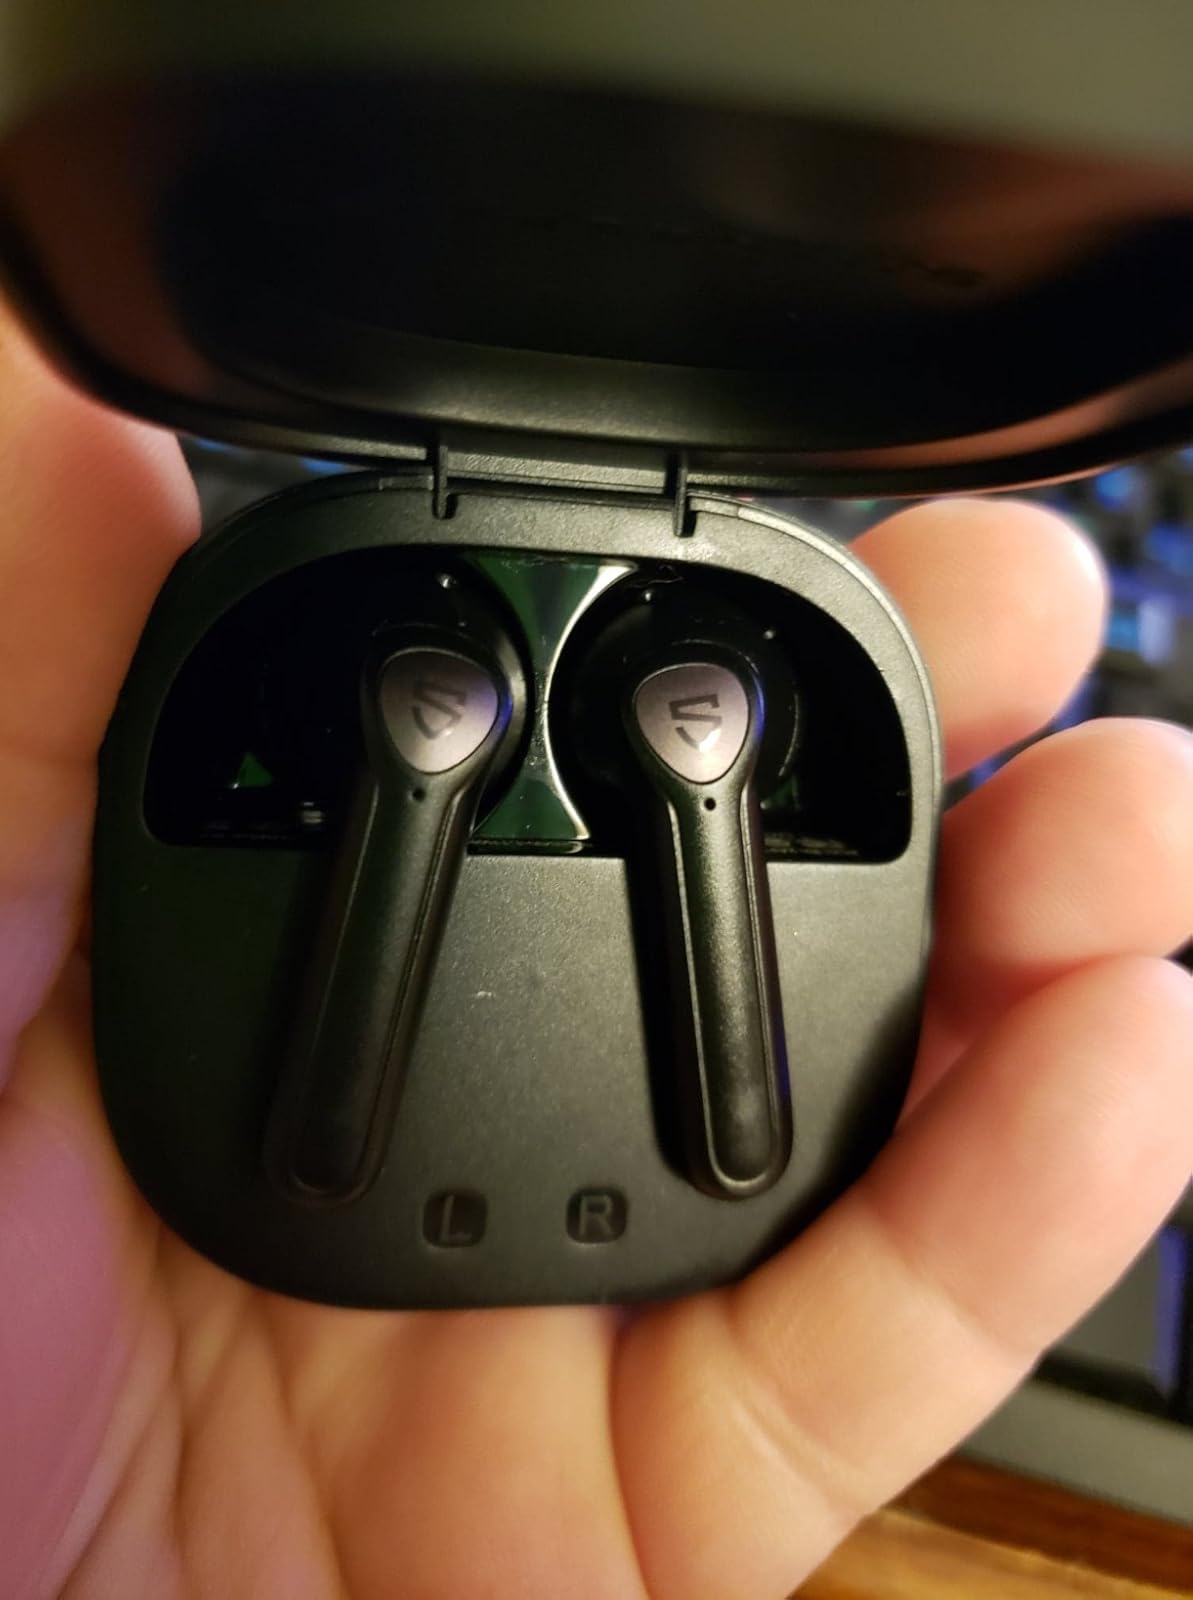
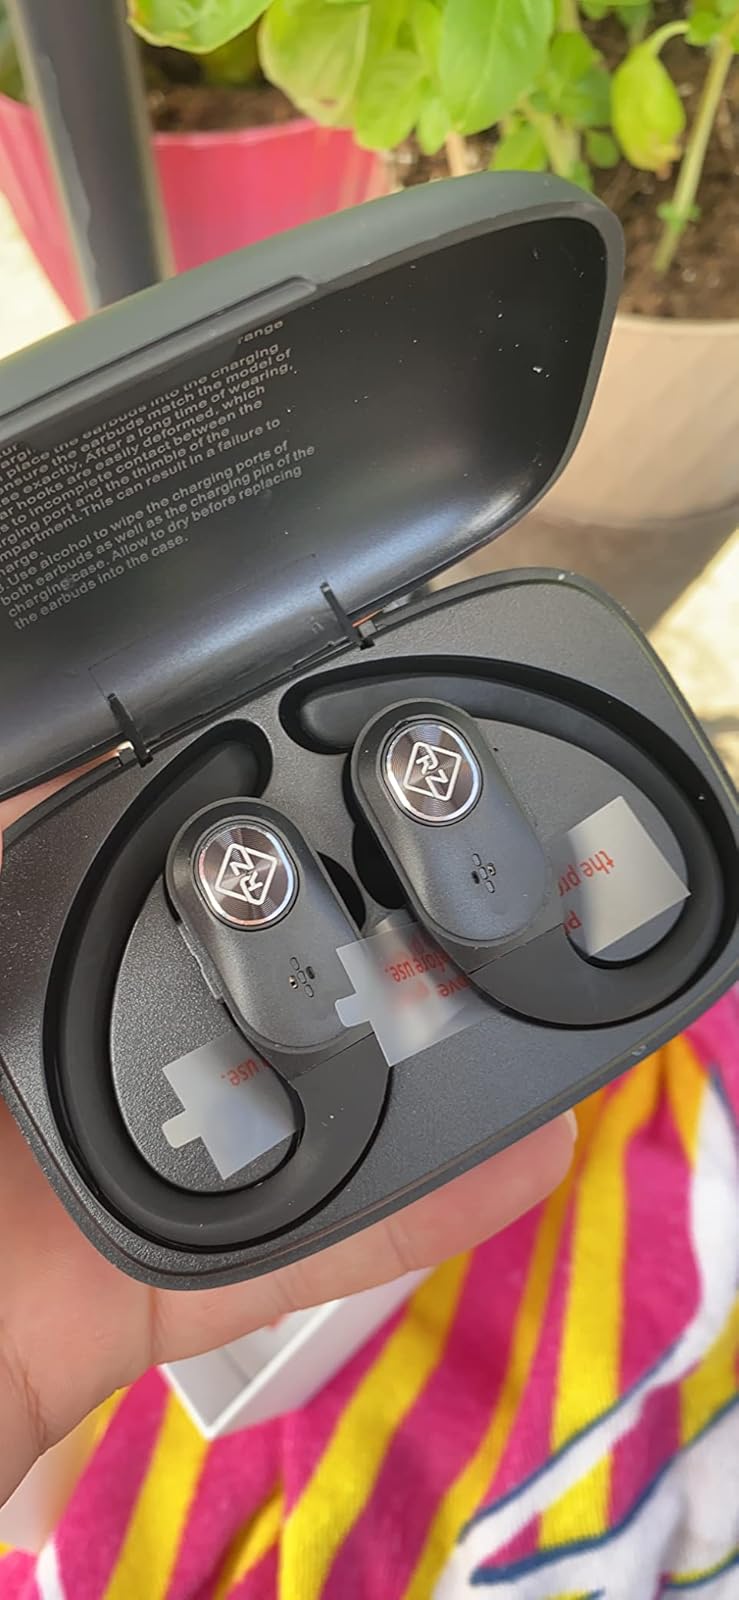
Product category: earbuds
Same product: no